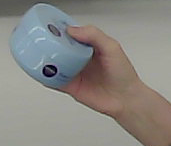
Product: nivea_baby